History of the Swiss Air Force

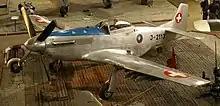
Swiss Air Force P-51

The first serious combat involving the Swiss Air Force began in June 1940. In six days of aerial battles, eleven German aircraft were downed, with a loss of two Swiss aircraft and three airmen killed. Following these incidents, on 6 June, the chief of the Luftwaffe, Hermann Göring, protested the attacks, claiming that most of the German planes had been in French airspace and that the Luftwaffe had entered Swiss airspace only by mistake. Germany demanded financial compensation and an apology by the Swiss government. In a second, more pointed demand on 19 June, Germany stated that they viewed the air battles as a flagrant act of aggression, and if these interceptions continued, Switzerland would face sanctions and retaliation. The next day, General Henri Guisan ordered all Swiss units to stop engaging foreign aircraft, and on 1 July 1940, the Federal Council apologized for possible border violations by Swiss pilots, without admitting any had occurred. On 16 July, the German government declared that the events were settled. Engaging aircraft of the combatant nations was prohibited until October 1943, when strategic bombing of Bavaria and Austria by the Allies became an increasing likelihood.